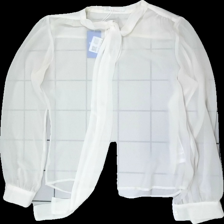
View: front
Type: Blouse
Category: Ladies
Brand: Only
Colors: White
Material: 100% polyester
Pattern: Transparent
Cut: Regular
Size: L
Season: All
Stains: Minor
Damage: fläck
Damage location: bottom left
Damage 2 location: middle right
Price range: <50
Recommended usage: Remake
Description: vit genomskinlig blus, fläck på arm